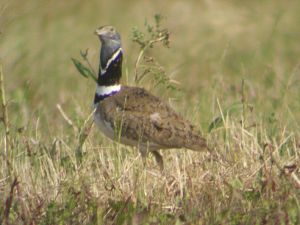
Dværgtrappe
Dværgtrappe er en fugleart, der lever i det vestlige Europa, Marokko og Centralasien.